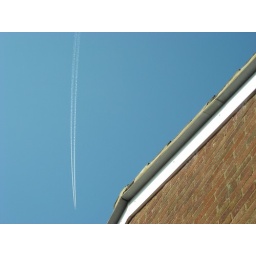
Another jet scratches its mark in the clear blue sky above.